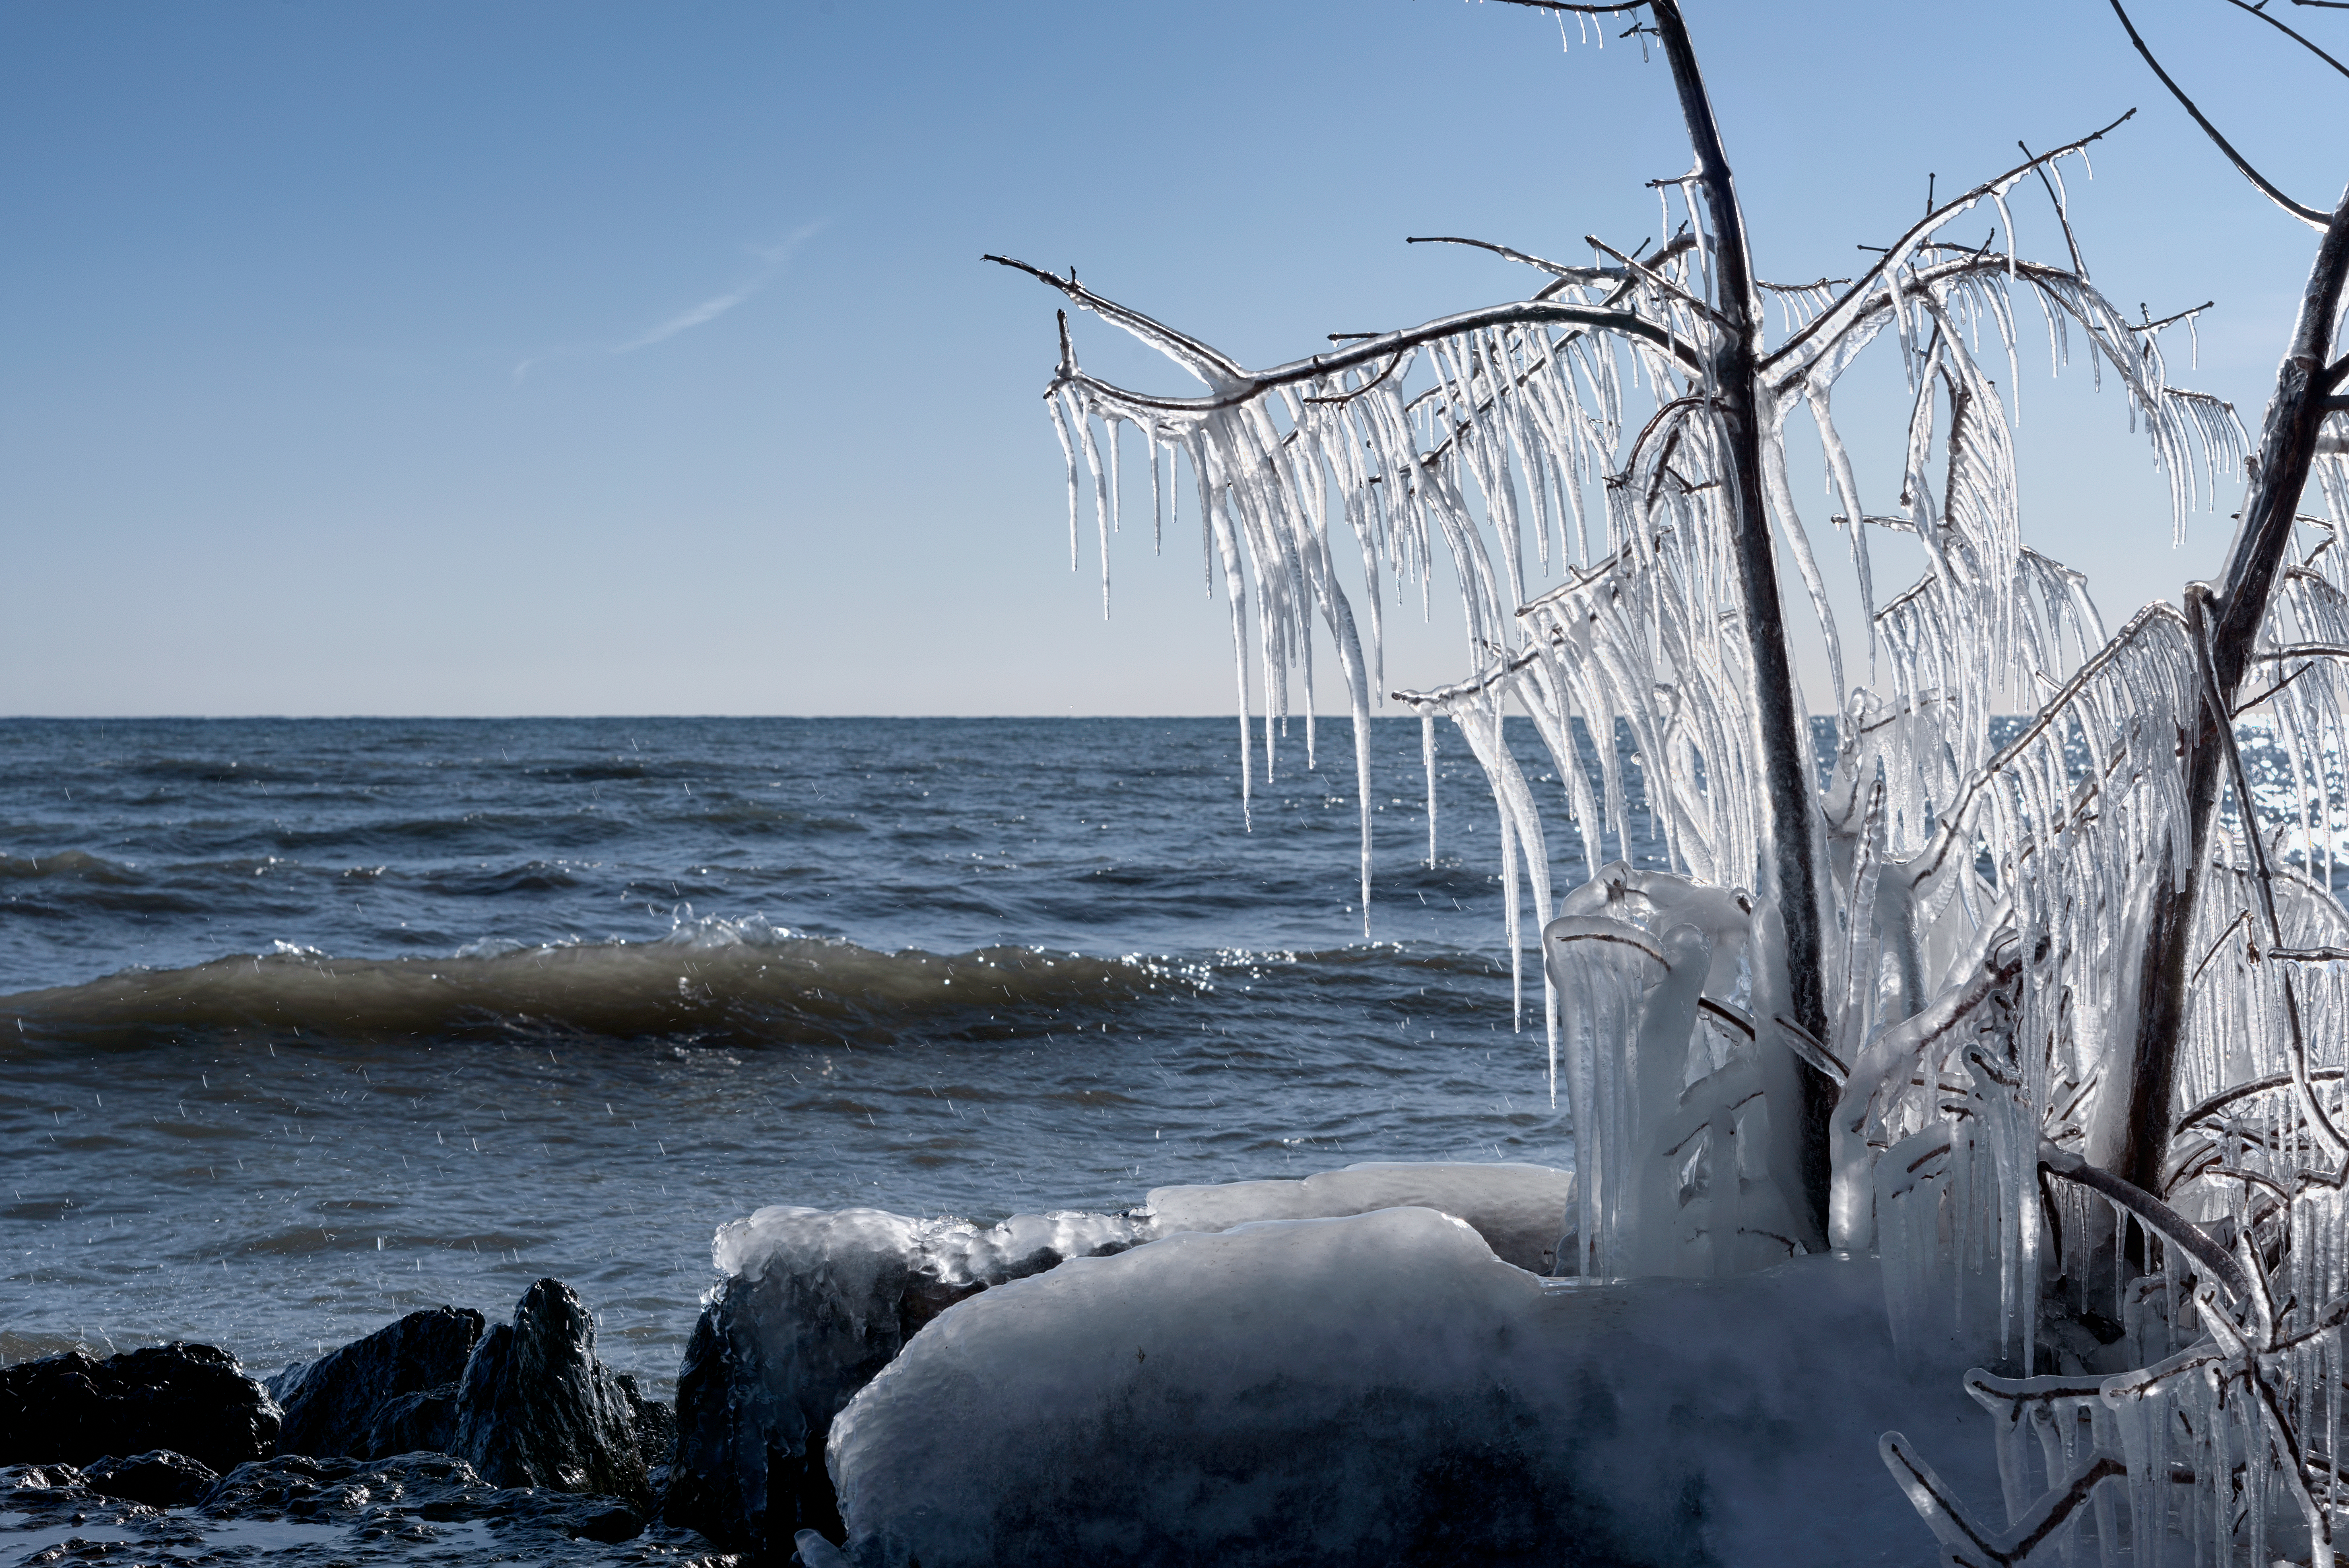
water, sky, plant, natural landscape, twig, freezing, wood, snow, trunk, cloud, tree, landscape, horizon, wind, melting, winter, polar ice cap, wind wave, ice cap, frost, ocean, beach, art, coast, rock, sound, lake, wave, plant stem, arctic ocean, monochrome photography